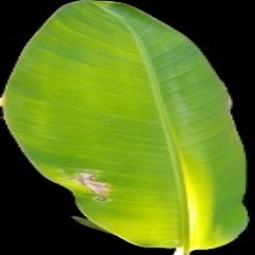
Label: Sulphur